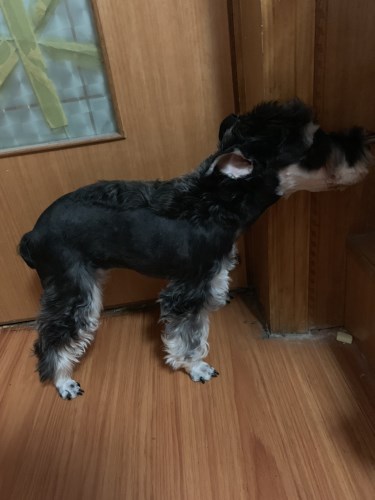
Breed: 2342-n000102-miniature_schnauzer